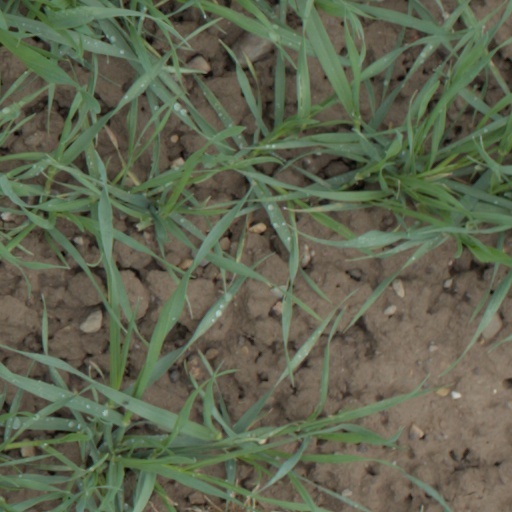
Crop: wheat